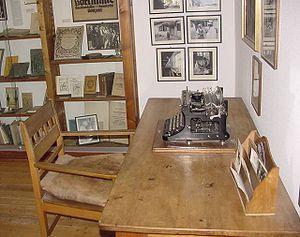
Hermann Hesse est un romancier, poète, peintre et essayiste allemand puis suisse. Il obtint le prix Bauernfeld en 1905, le prix Gottfried Keller en 1936 et, en 1946, le prix Goethe et le prix Nobel de littérature.